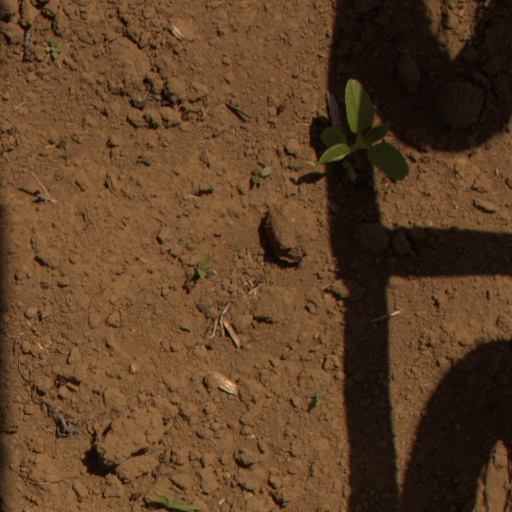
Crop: Jerusalem artichoke